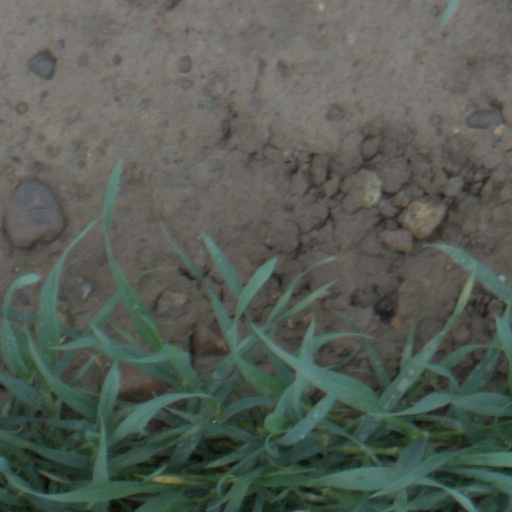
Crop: wheat